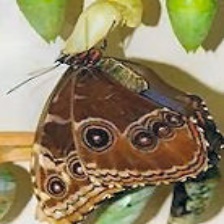
Species: BLUE MORPHO